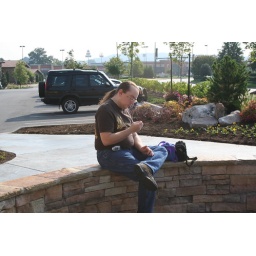
Josh waiting for our table by sitting on the wall. I took pictures to pass the time.